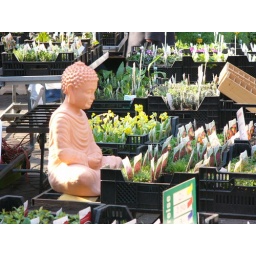
Buddha in flower market